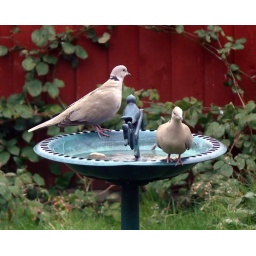
Note the frozen solid water in the bird bath this morning at about half seven...